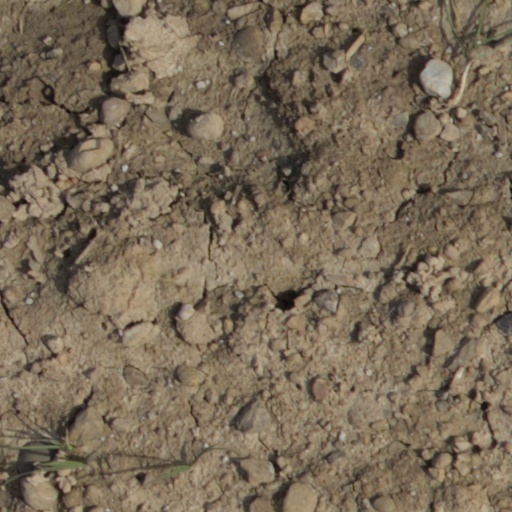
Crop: wheat